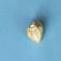
Maize quality: Bad